Brihadaranyaka Upanishad

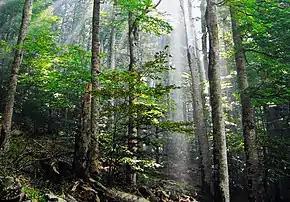
Brihadaranyaka Upanishad literally means the "Upanishad of the great forests".

"Brihadaranyaka" literally means "great wilderness or forest". The Brihadaranyaka Upanishad is credited to ancient sage Yajnavalkya, but likely refined by a number of ancient Vedic scholars. The Upanishad forms the last part, that is the fourteenth "kānda" of "Śatapatha Brāhmana" of "Śhukla Yajurveda". The Brihadaranyaka Upanishad has six "adhyayas" (chapters) in total. There are two major recensions for the text – the Madhyandina and the Kanva recensions. It includes three sections: "Madhu kānda" (the 4th and 5th chapter of the fourteenth "kānda" of Satapatha Brahmana), "Muni kānda" (or "Yajnavalkya Kanda", the 6th and 7th chapter of 14th "kānda" of Satapatha Brahmana) and "Khila kānda" (the 8th and 9th chapter of the fourteenth "kānda" of Satapatha Brahmana).